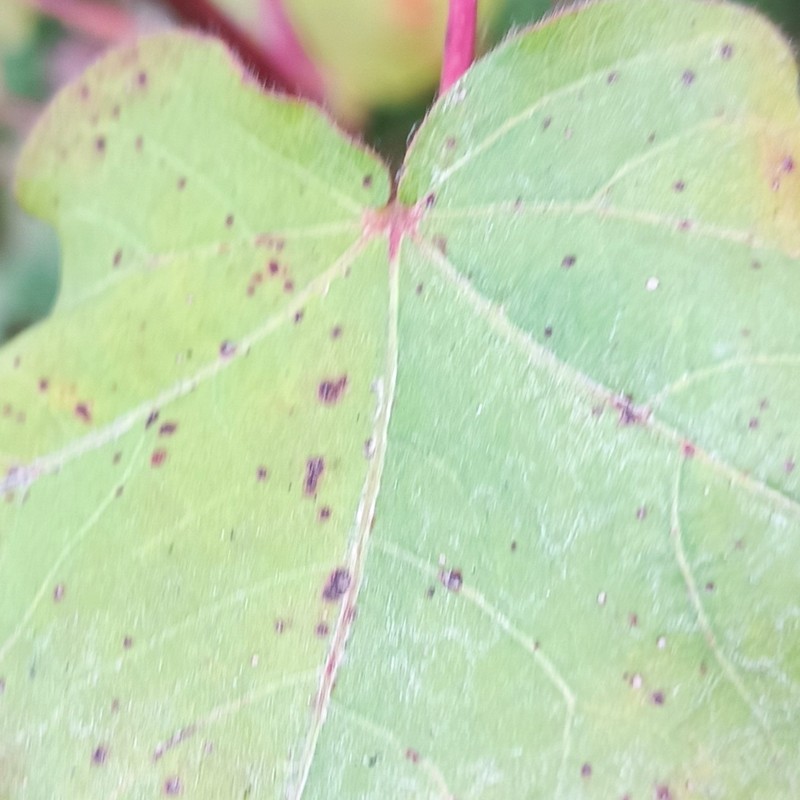
Label: Bacterial Blight